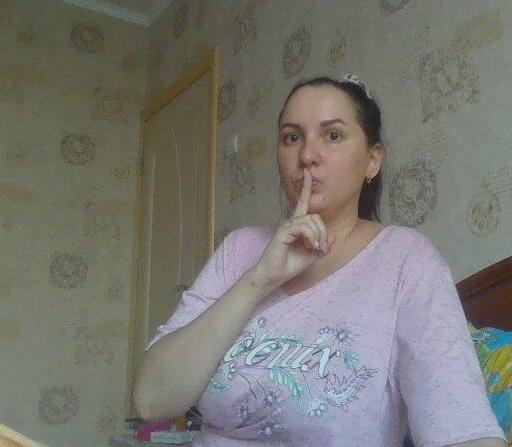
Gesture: mute